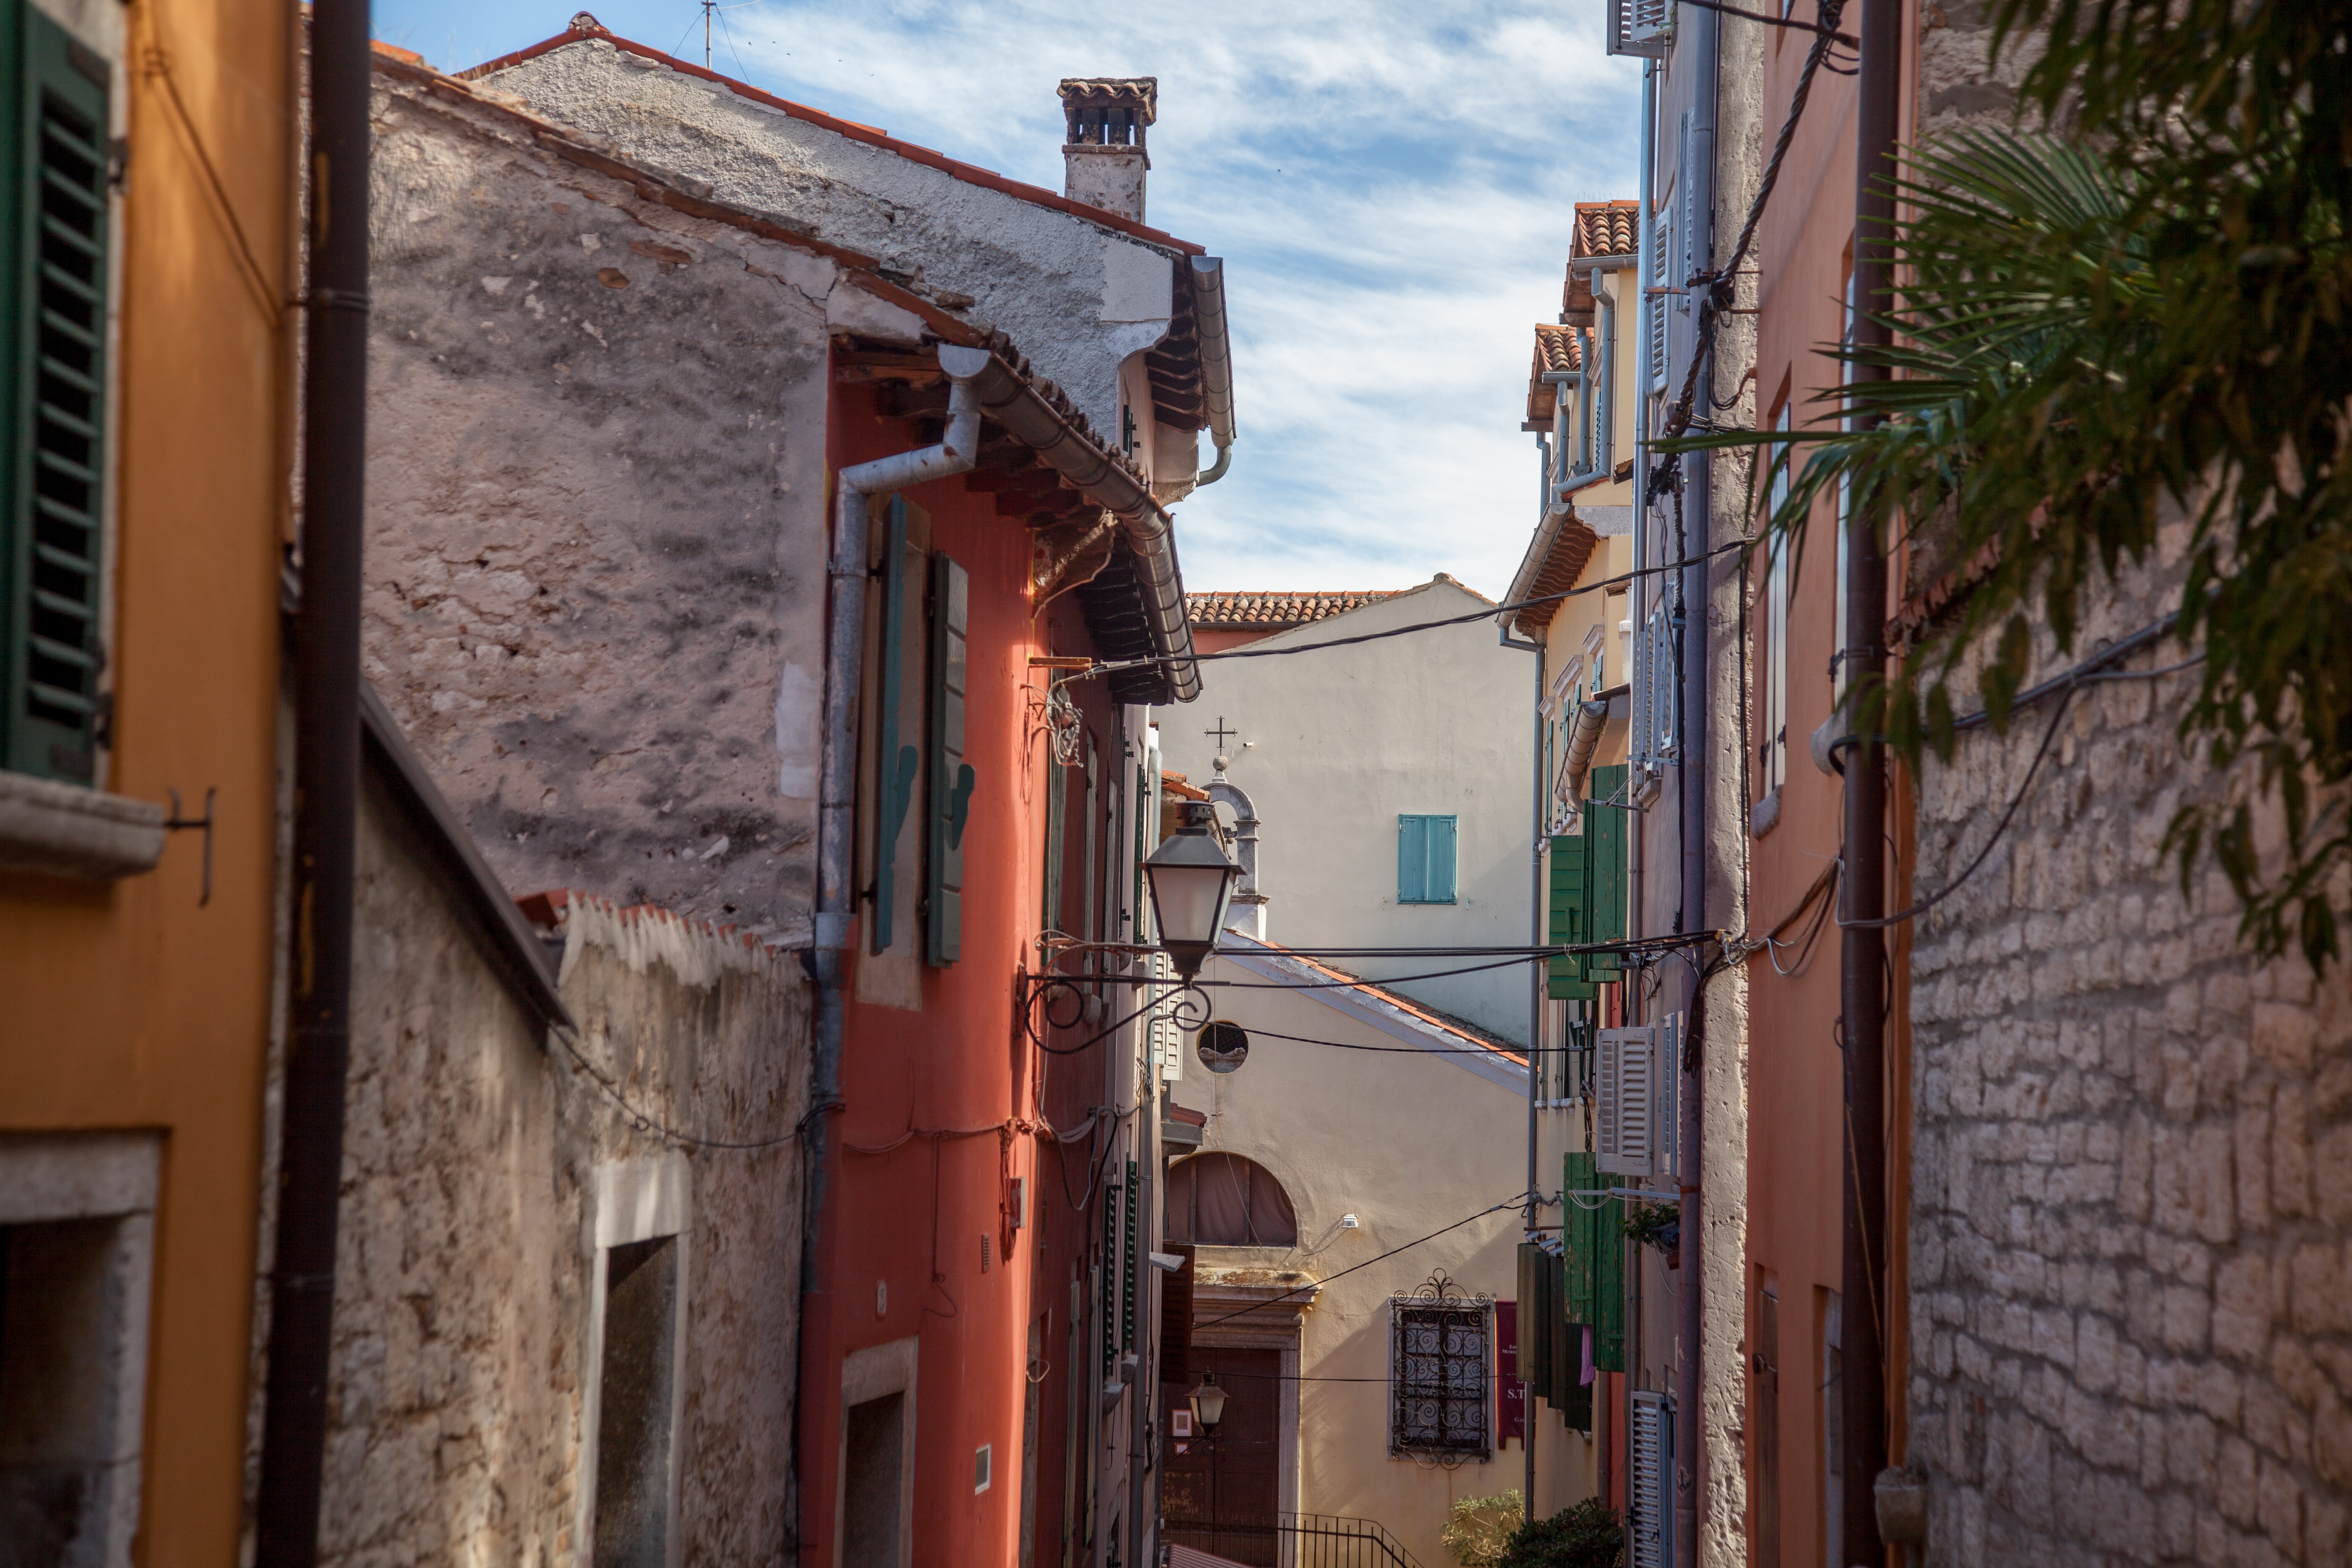
beach, sea, rock, sky, road, street, house, town, alley, city, wall, village, facade, port, lane, laundry, old town, croatia, infrastructure, away, istria, rovinj, neighbourhood, gradually, gewitterstimmung, urban area, residential area, human settlement, enge